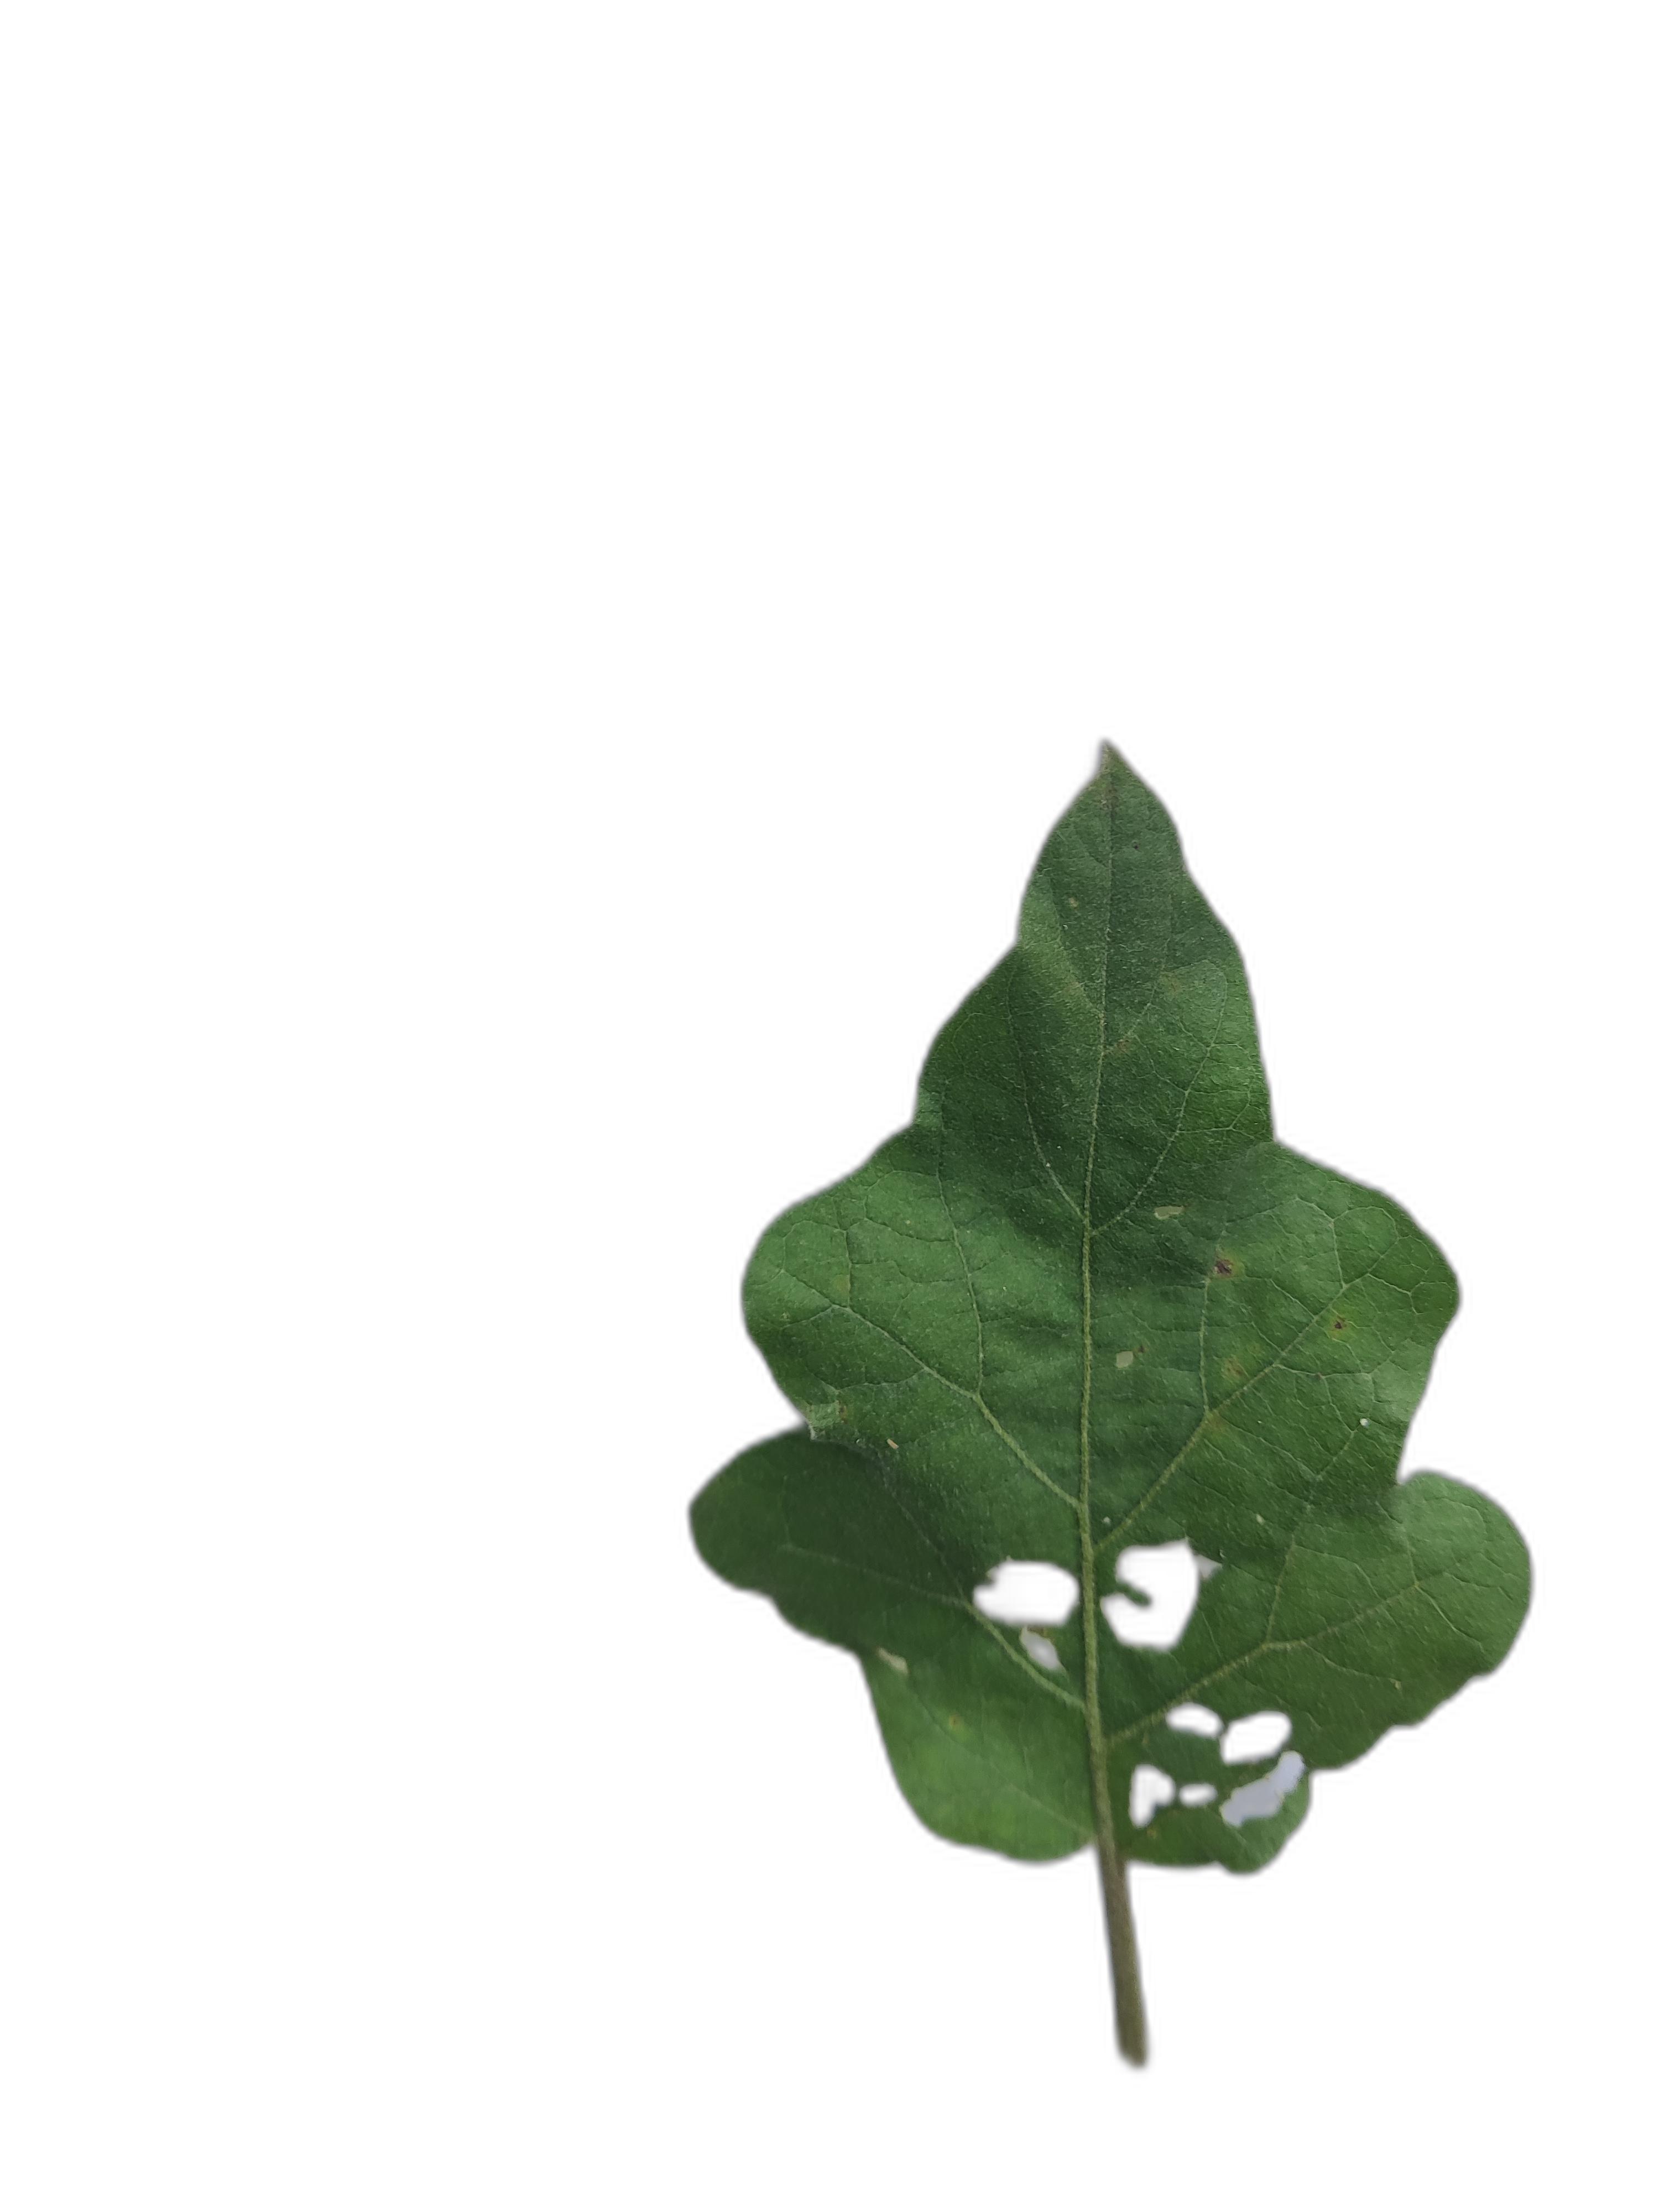
Label: Insect Pest Disease